Describe the emotion expressed in this image:  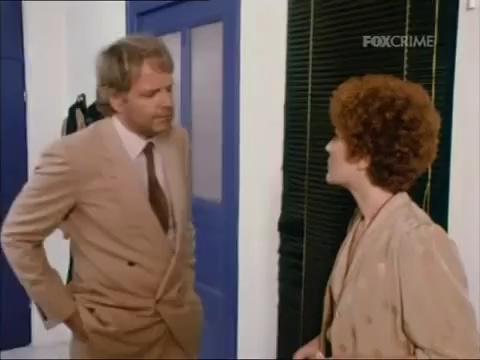
This person displays Fear, valence and arousal with high intensity.